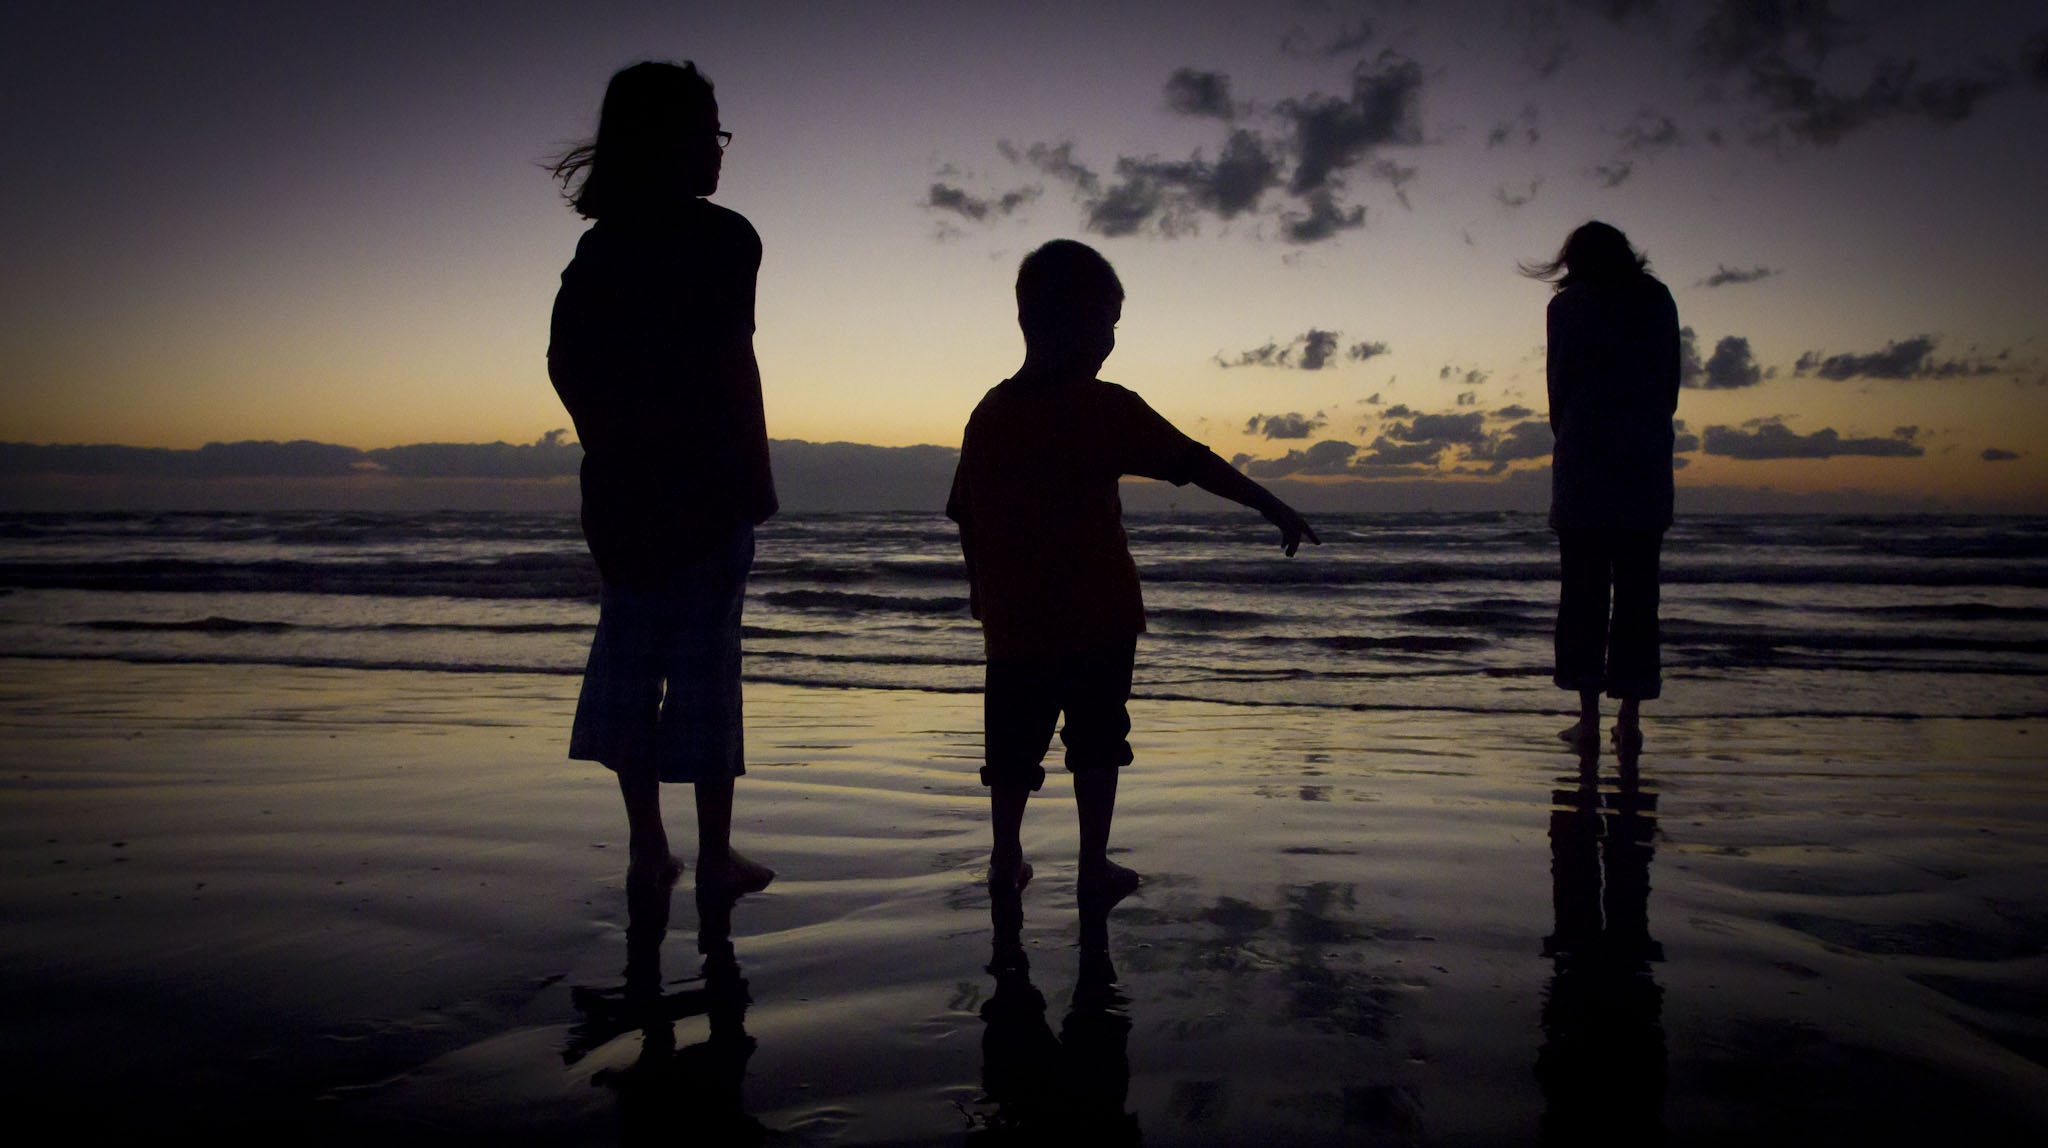
beach, sea, ocean, horizon, silhouette, light, sunrise, sunset, sunlight, morning, wave, view, dawn, dusk, evening, twilight, reflection, shadow, darkness, family, kids, children, emotion